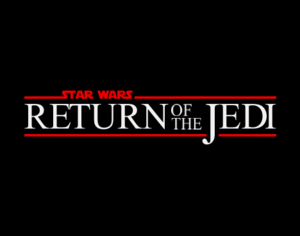
Star Wars Episode VI: Jediridderen vender tilbage
Star Wars Episode VI: Jediridderen vender tilbage er en amerikansk science fiction-film, instrueret af Richard Marquand. Det er den sjette episode i Star Wars-sagaen. Filmen havde premiere i 1983 og var den sidste film i den originale trilogi.